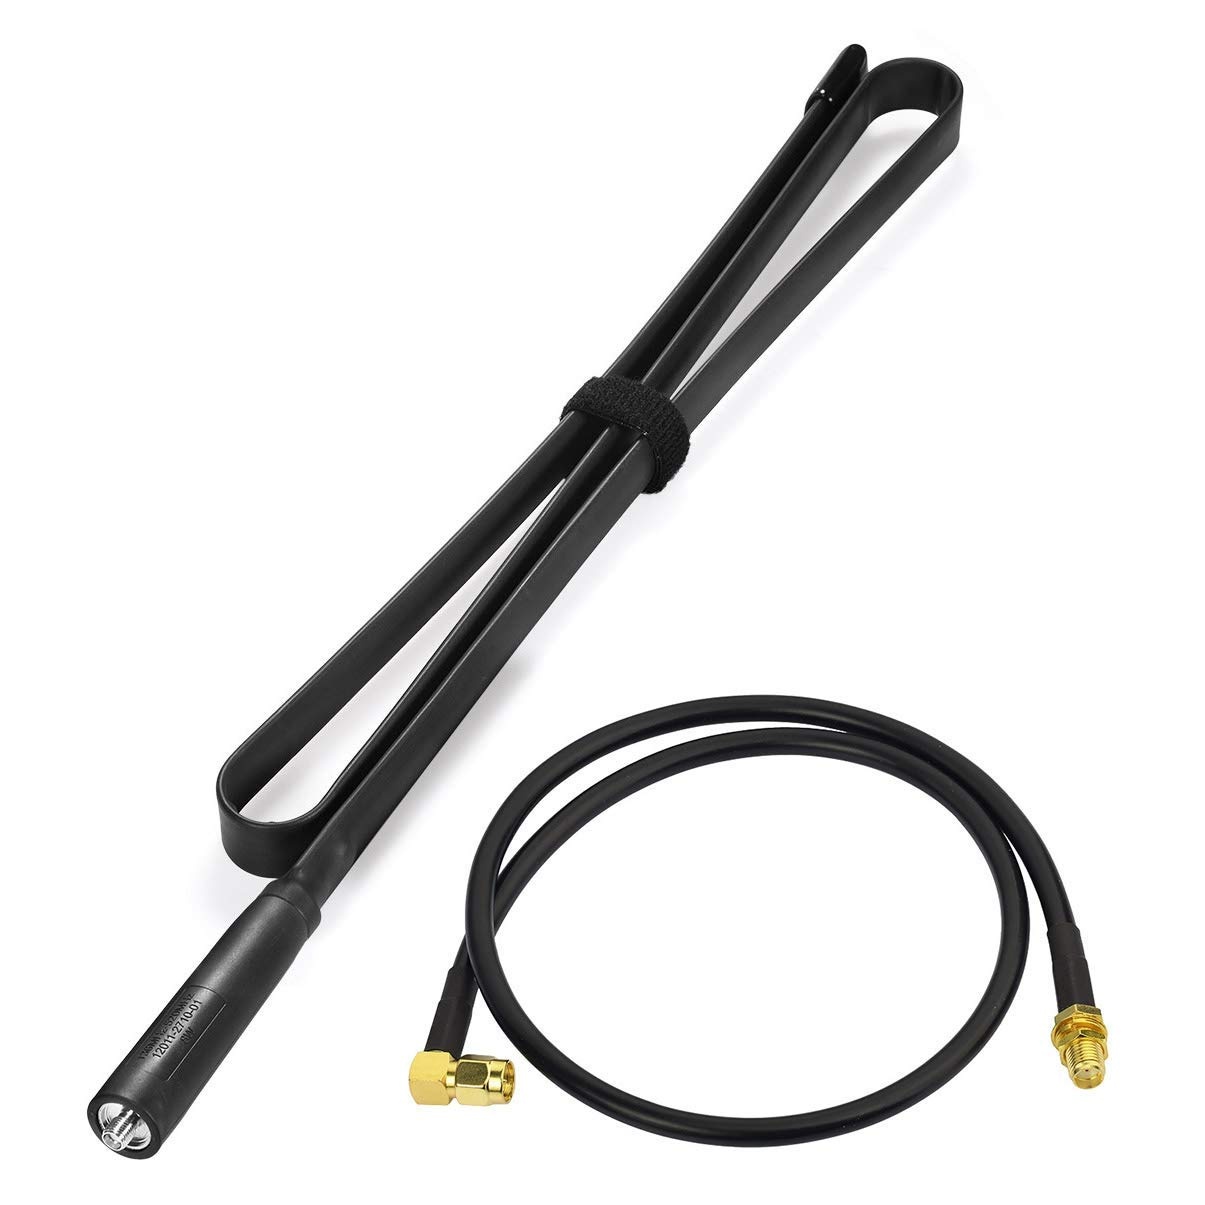
1 x RAW Customer Returns Bingfu Dual Band VHF UHF Radio Antenna 136-460 MHz 108 cm Tactical CS Antenna Foldable SMA Female with 1 m Extension Cable for Kenwood Baofeng BF-F8HP UV-5R UV-82 BF-888S GT-3 Amateur Radio - RRP €24.99
Brand: Jobalots
Download Manifest: HERE Title Qty Unit Price Total Price ASIN EAN Bingfu Dual Band VHF UHF Radio Antenna 136-460 MHz 108 cm Tactical CS Antenna Foldable SMA Female with 1 m Extension Cable for Kenwood Baofeng BF-F8HP UV-5R UV-82 BF-888S GT-3 Amateur Radio 1 €24.99 €24.99 B08YN993K2 N/A
Category: Electronics > Communications > Communication Radios > Amateur Radios